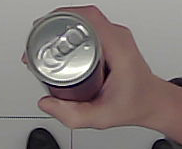
Product: redbull_energydrink